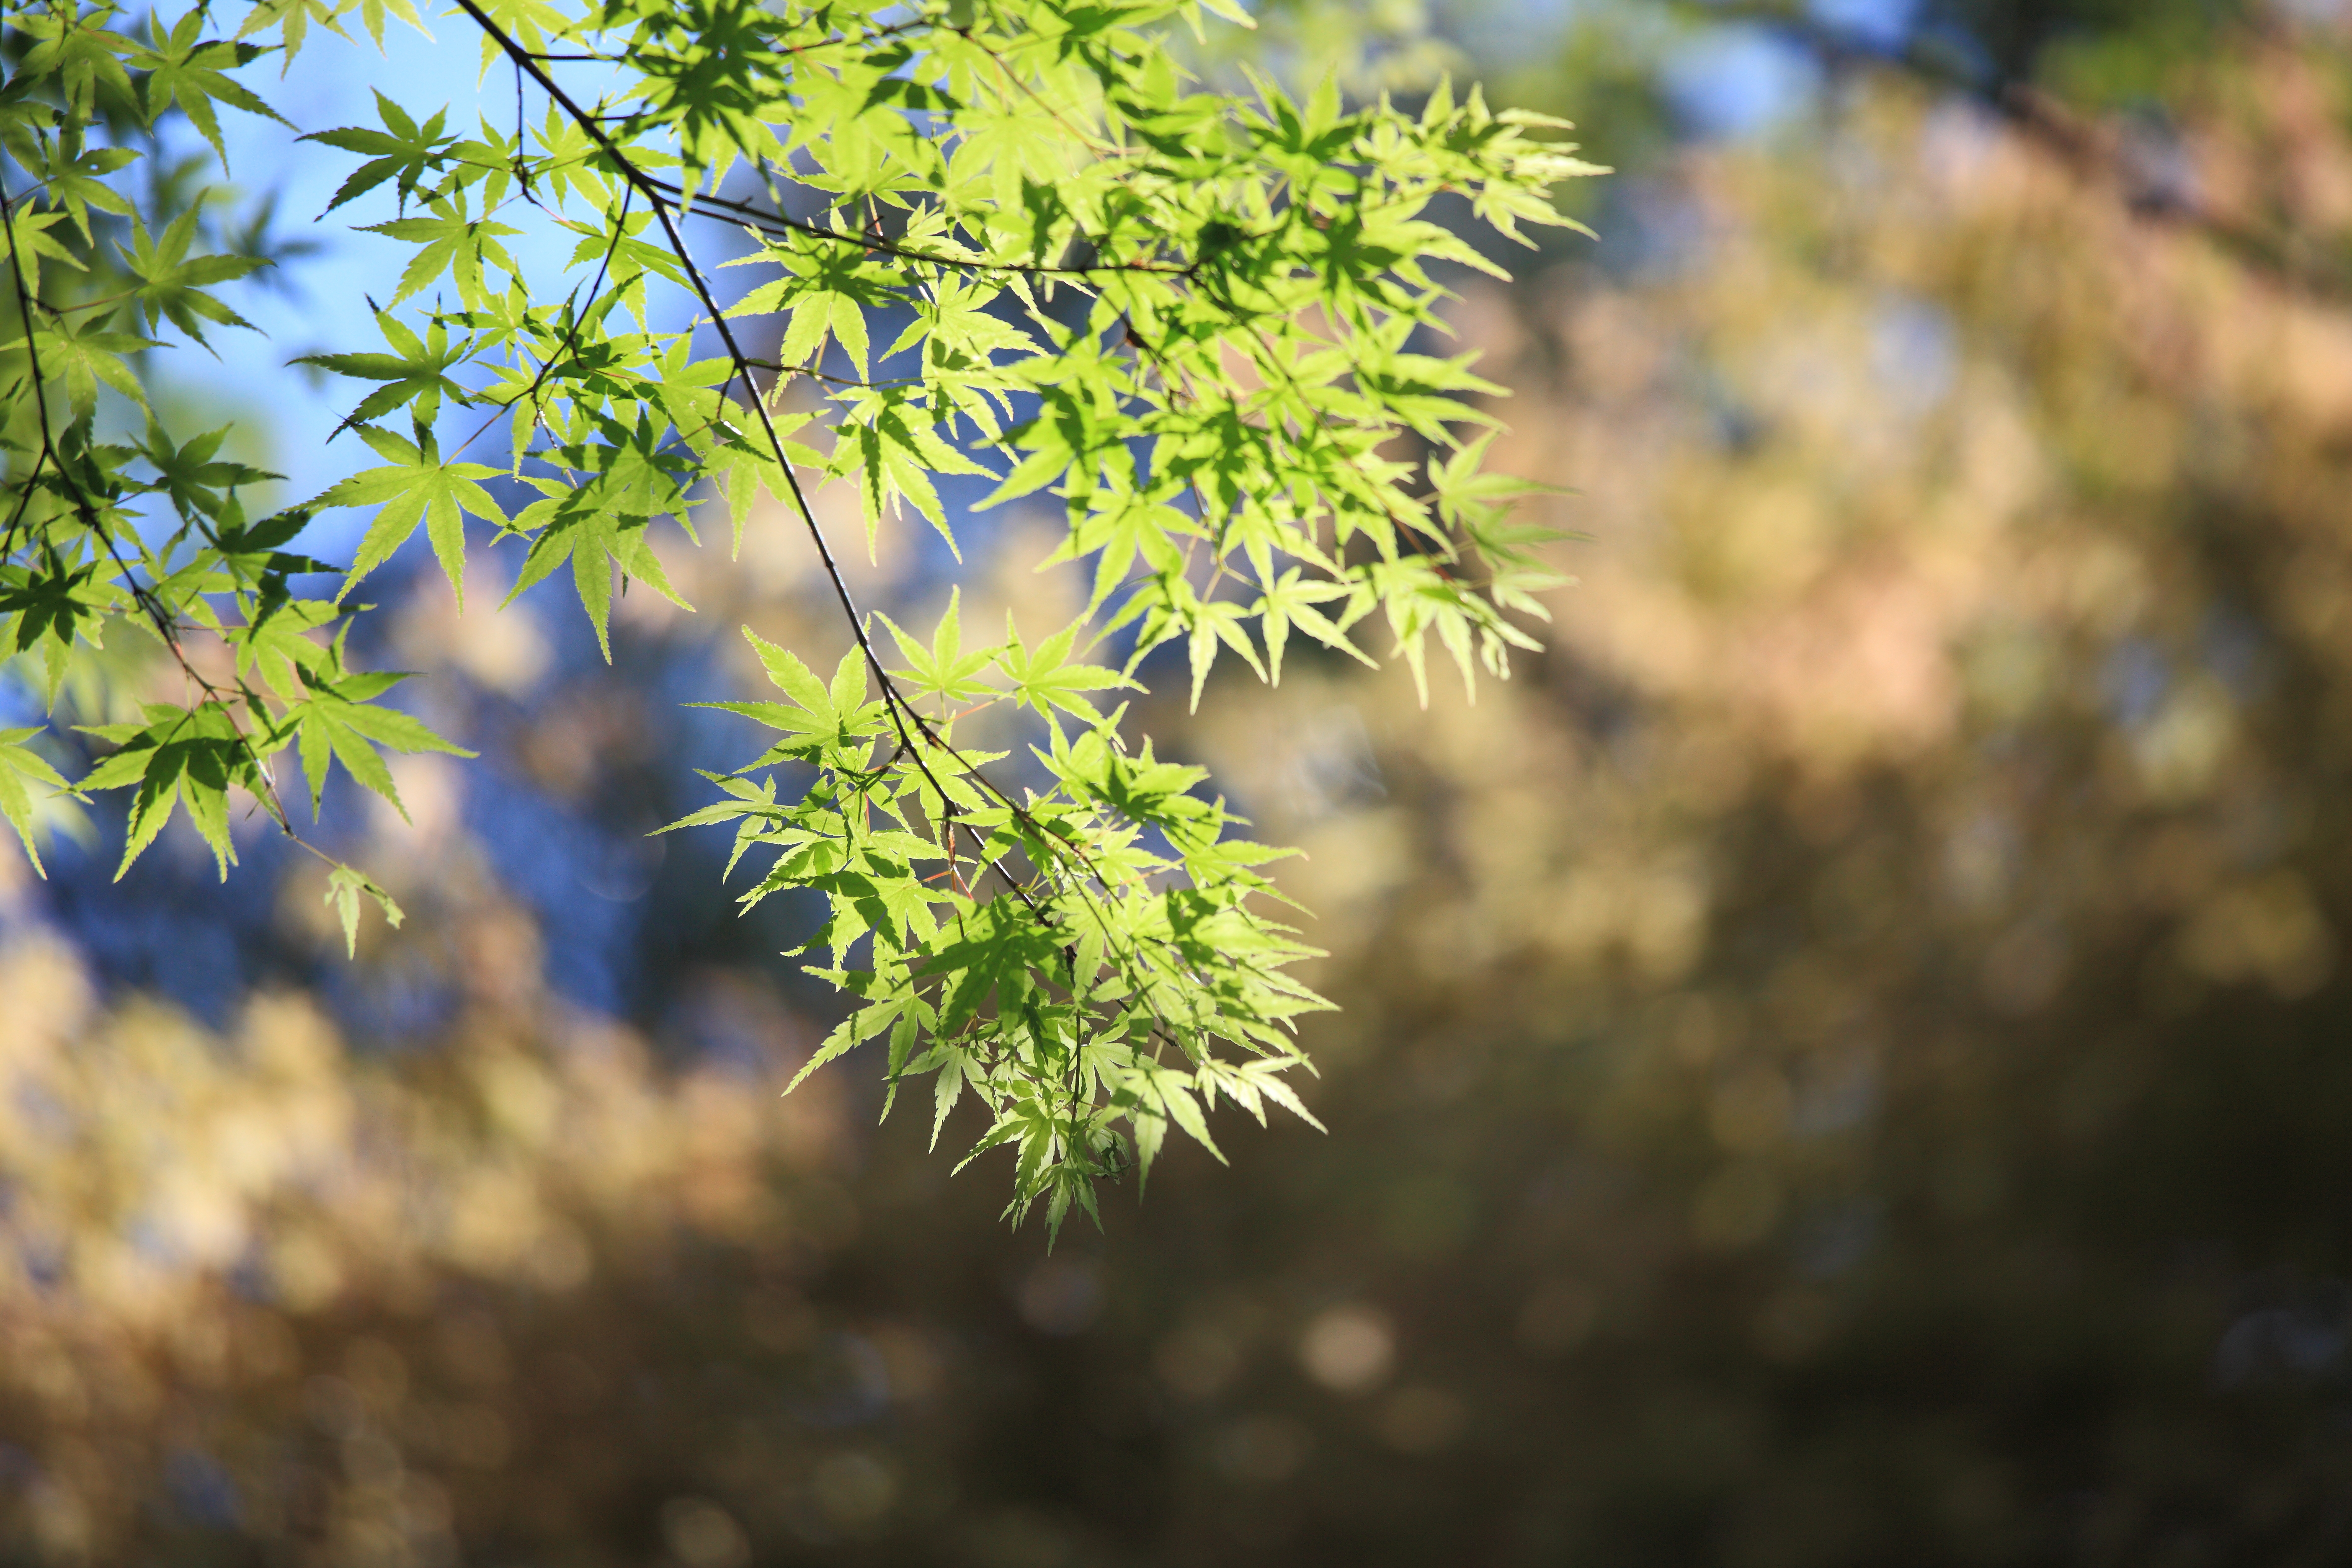
tree, nature, forest, branch, blossom, plant, sunlight, leaf, flower, green, high, evergreen, autumn, botany, flora, maple, shrub, shrine, tochigi, 5d, hires, woodland, markii, ecosystem, hi, res, resolution, nasu, torinokosanshoujinja, woody plant, land plant